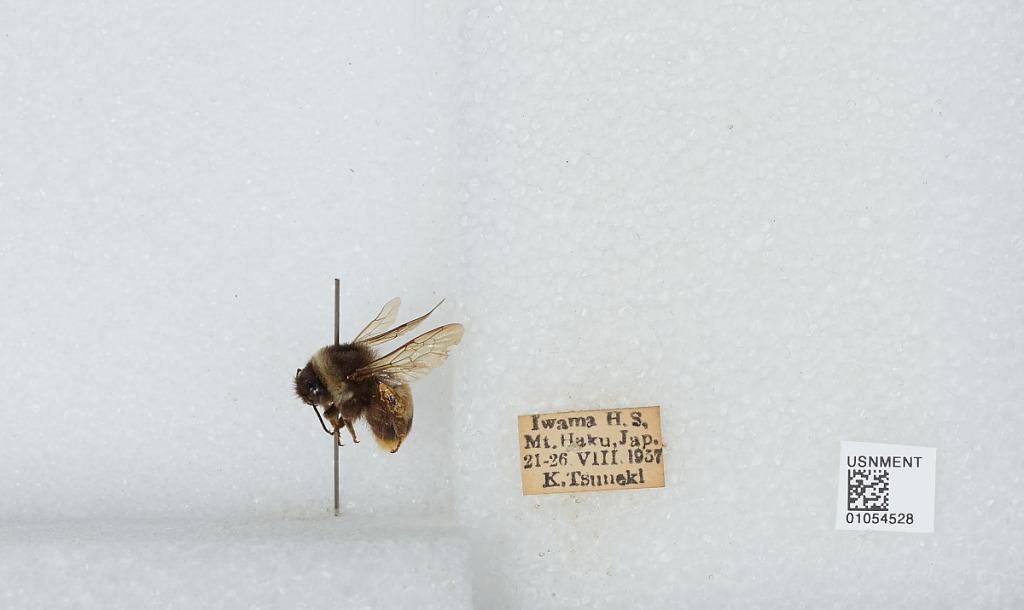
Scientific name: Bombus sp.
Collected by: K. Tsuneki
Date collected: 1957-8-21
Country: Japan
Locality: Iwama H.S., Mt. Haku